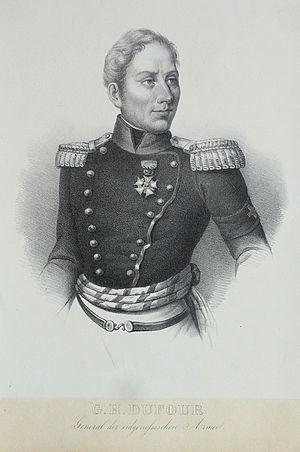
La Confédération des XXII cantons désigne l'une des étapes de formation de la Confédération suisse, la période entre la fin de la domination française en 1813 et la création de l'État fédéral de 1848.